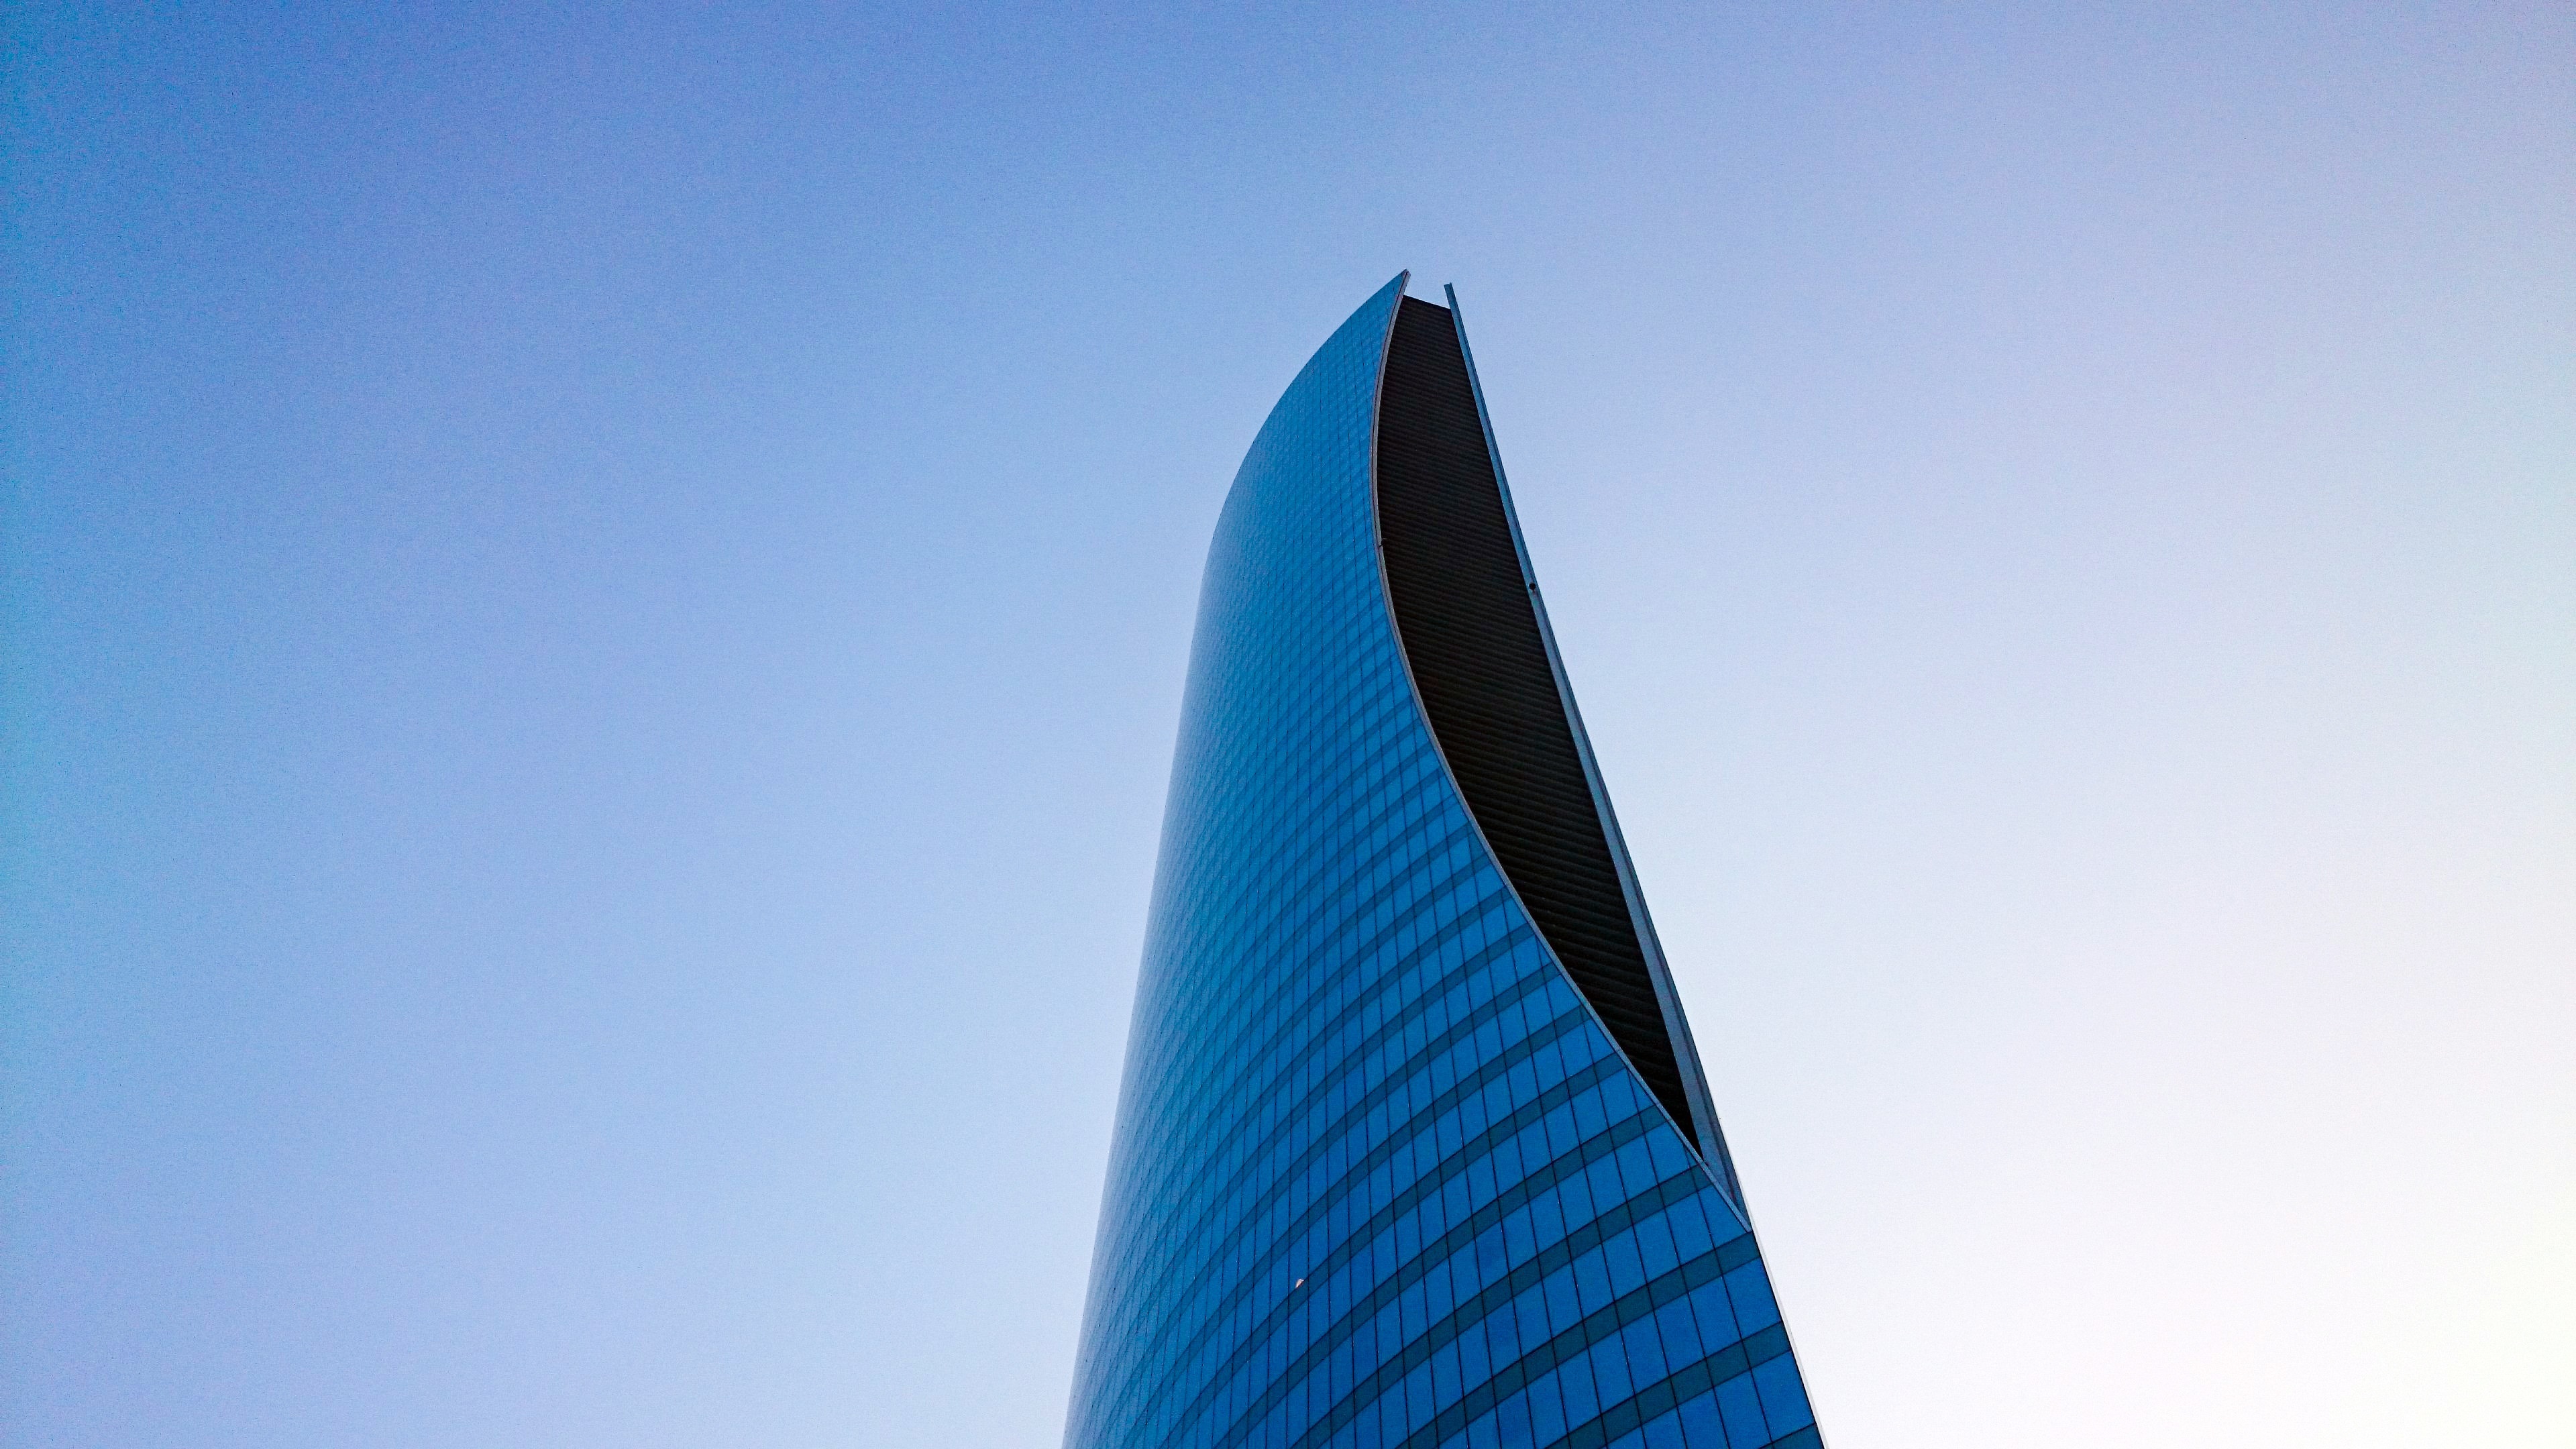
horizon, wing, architecture, structure, sky, glass, wind, skyscraper, line, reflection, high, tower, mast, office, landmark, blue, tower block, windows, spire, sail, shiny, shape, architecture design, office building exterior, atmosphere of earth